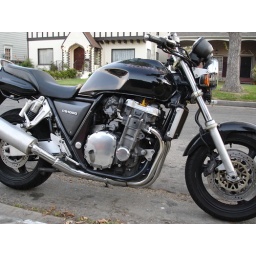
The bike is dirty, but she's in good running order. That's whats important.